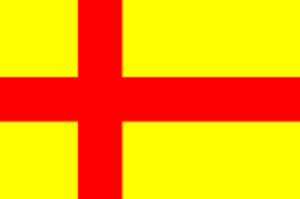
Le royaume de Man et des Îles, aussi connu sous le nom de royaume des Îles était un royaume norrois qui exista dans les îles Britanniques entre 1079 et 1266.